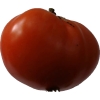
Label: tomato